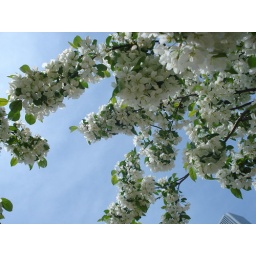
flowers in the sky